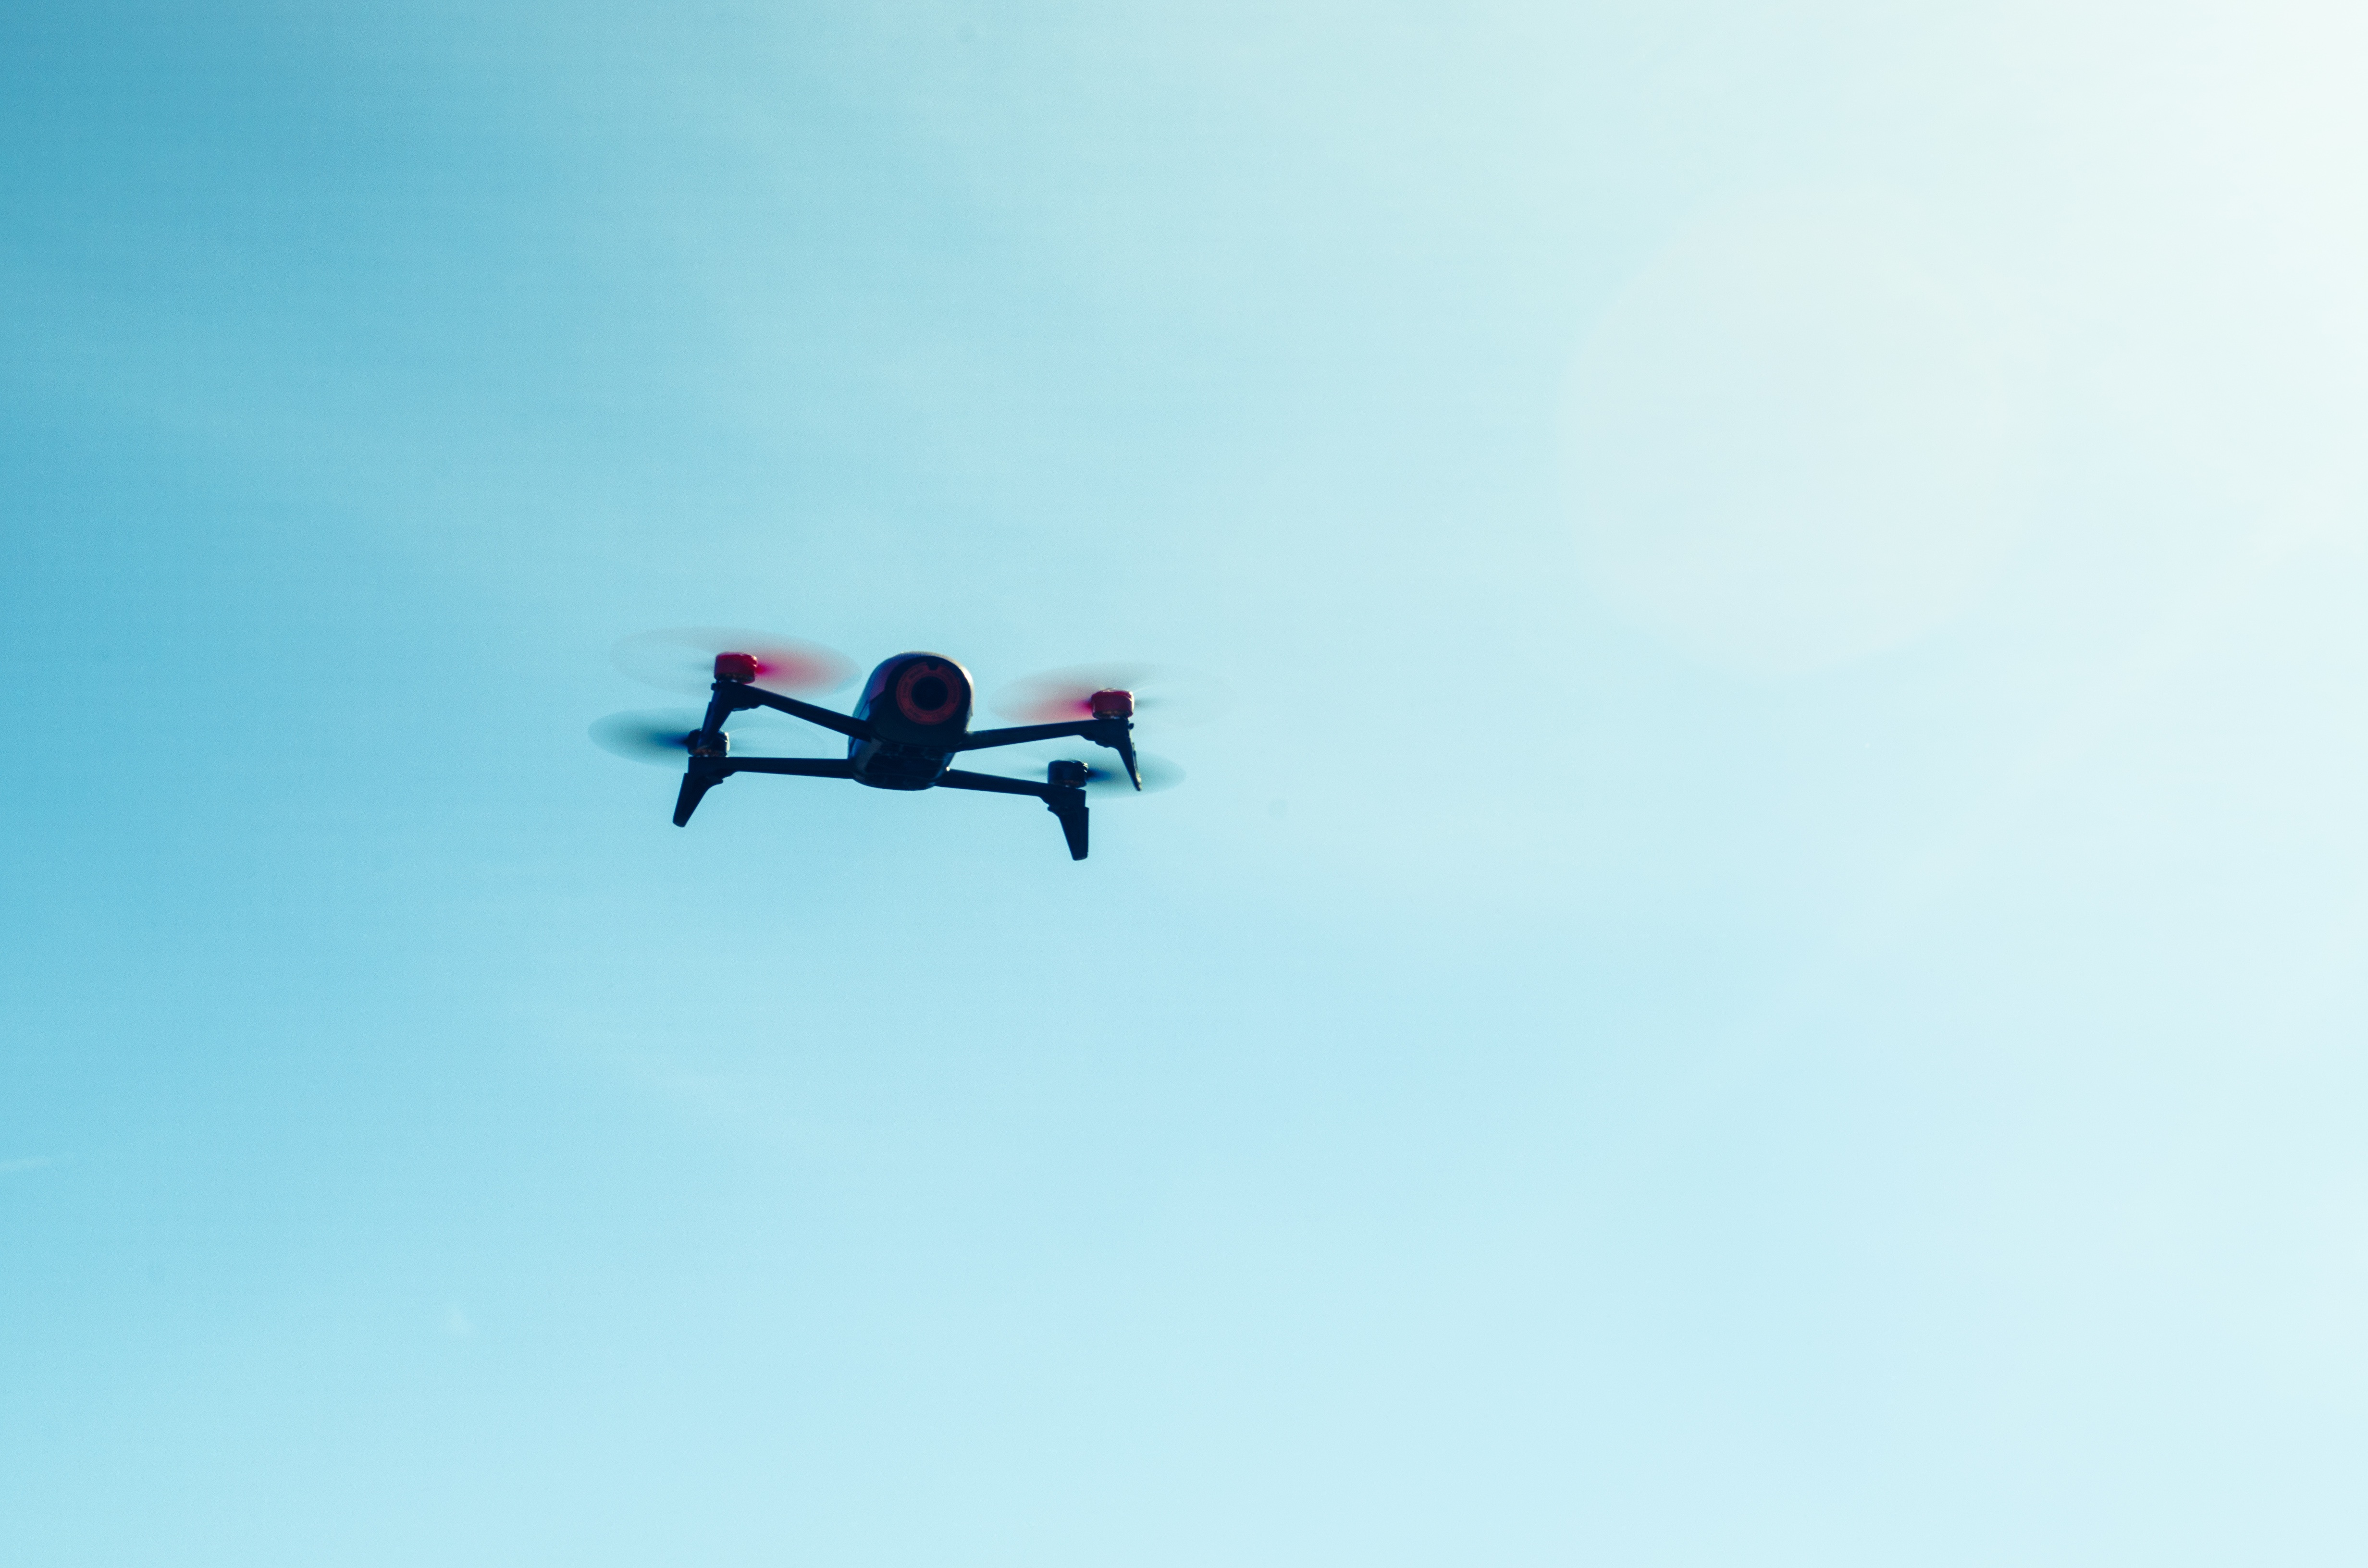
wing, airplane, aircraft, vehicle, aviation, flight, toy, propeller, parachuting, air show, aerobatics, monoplane, air travel, atmosphere of earth, general aviation